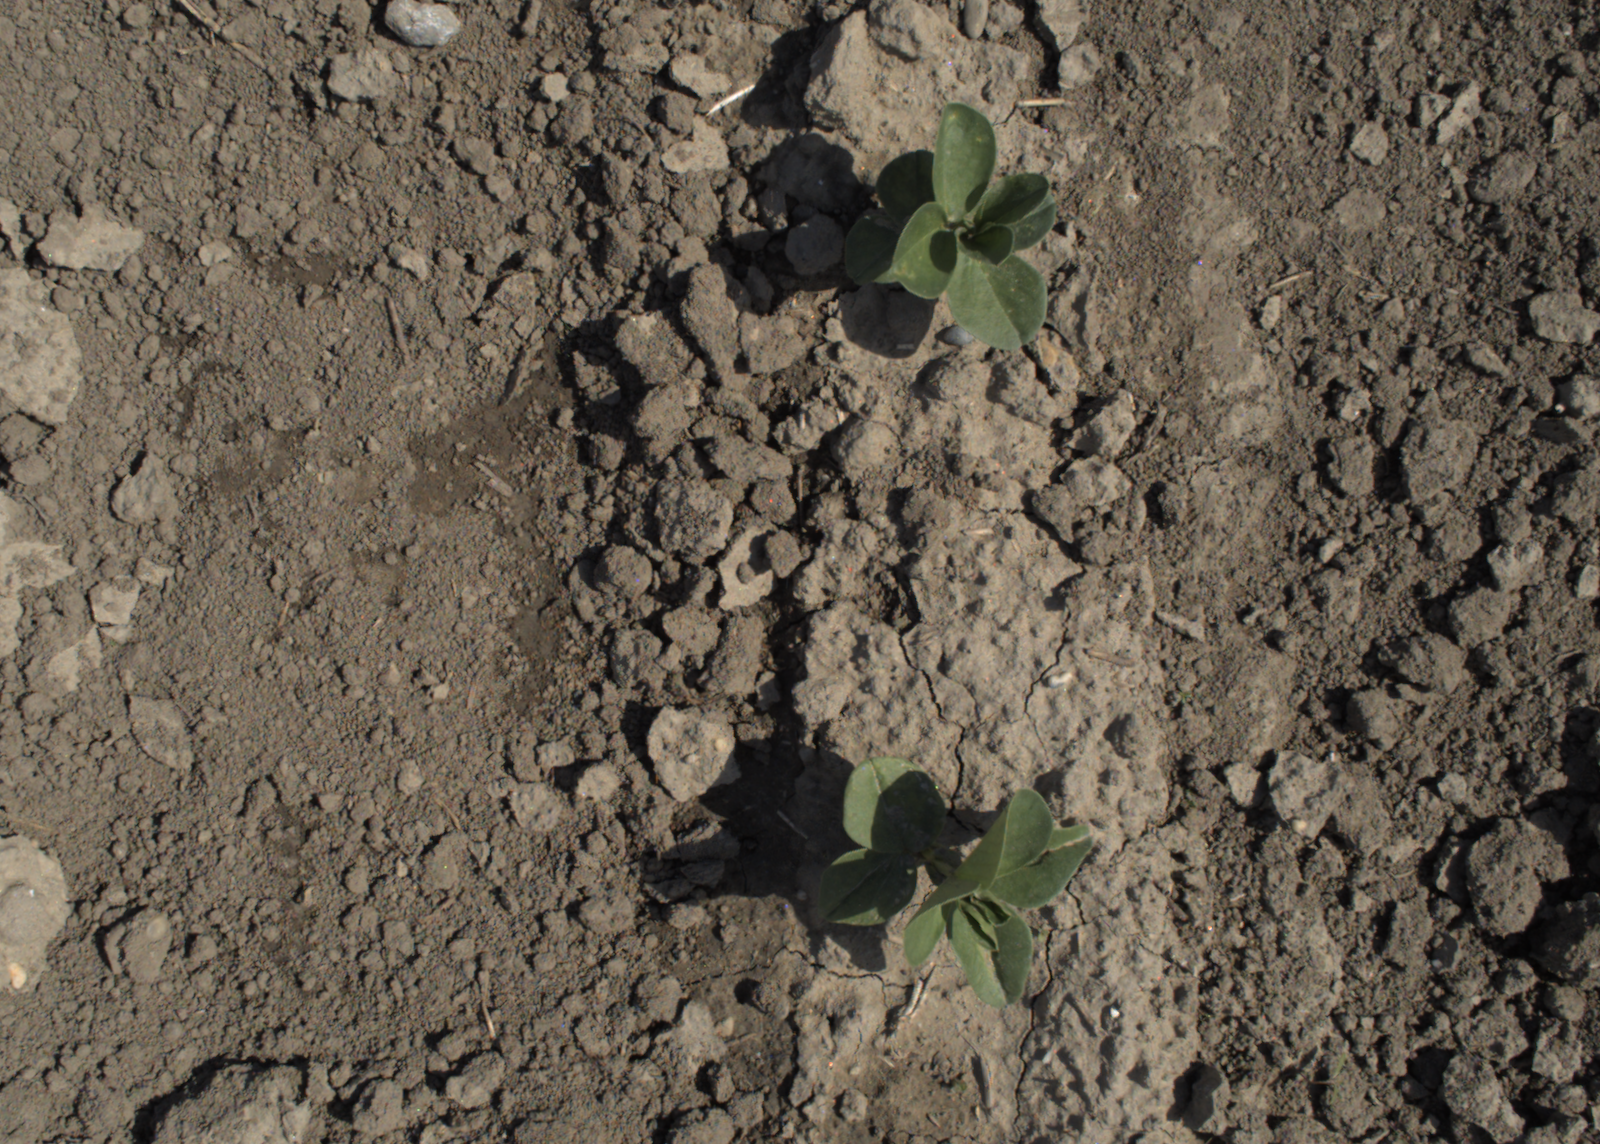
Capture date: 28.05.2021 10:25:13
Weather: mixed
Wind: medium
Seeding date: 27.04.2021
Plant canopy height (mm): 1018